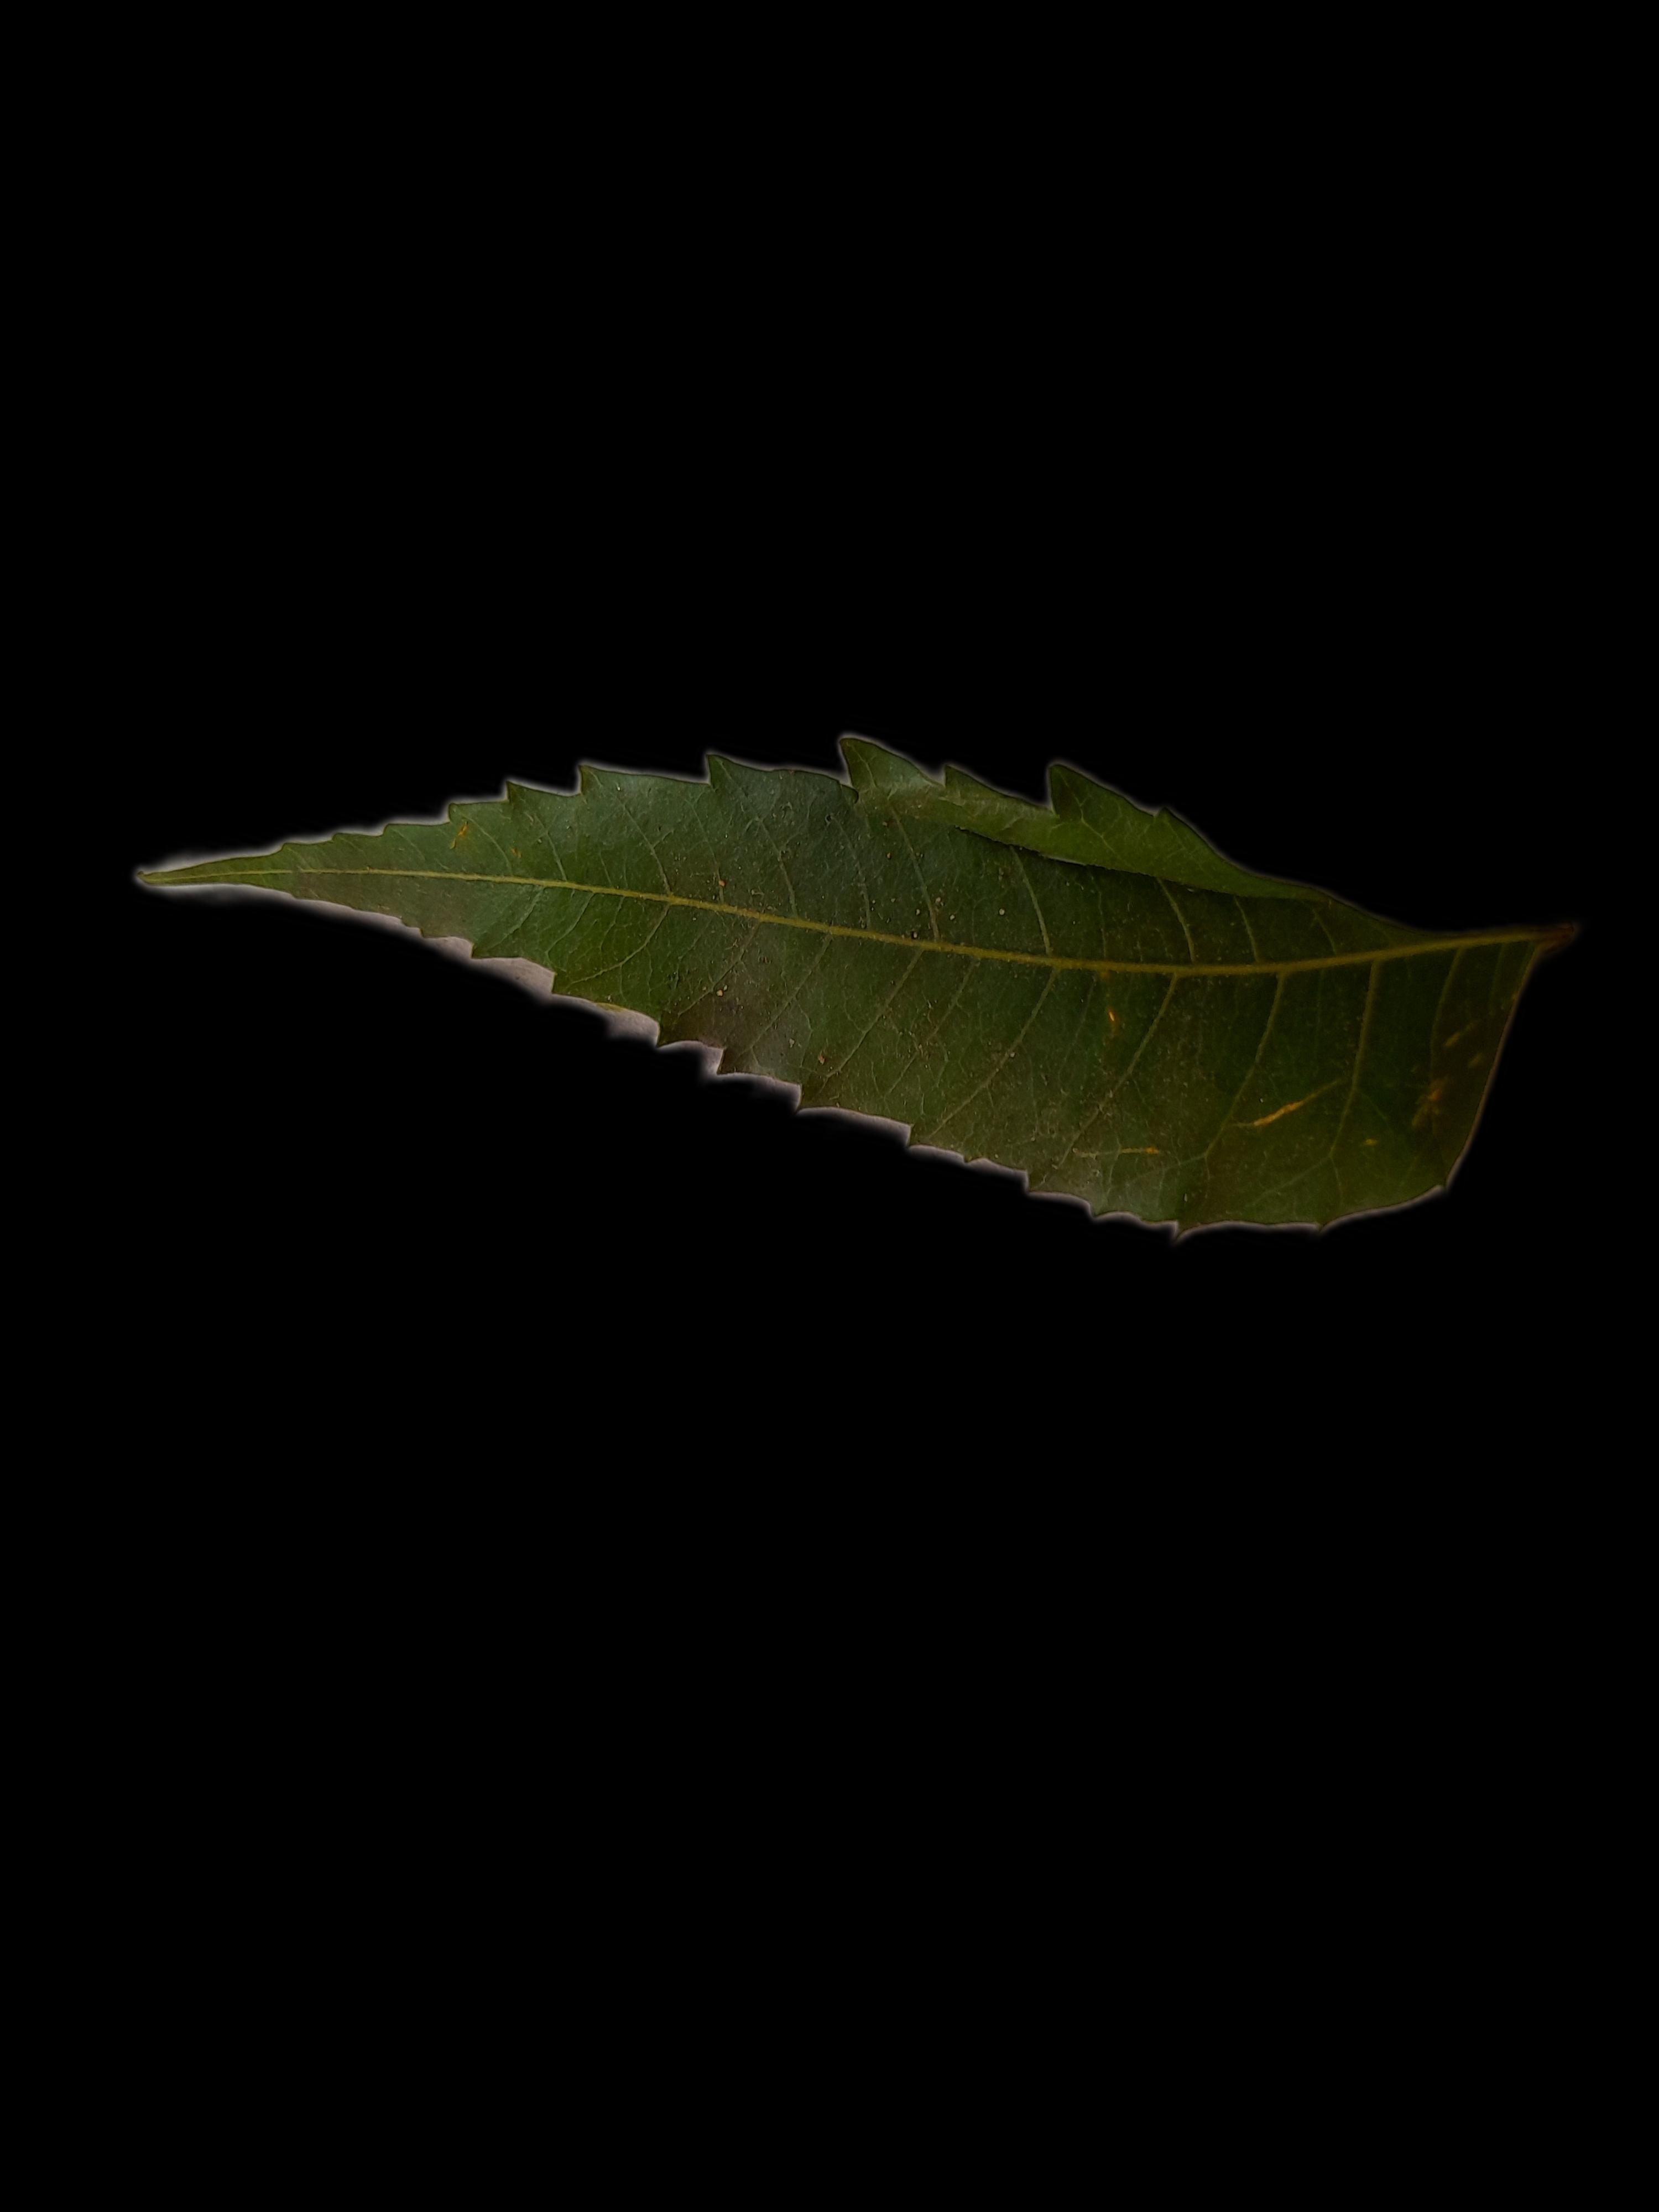
Plant: Neem